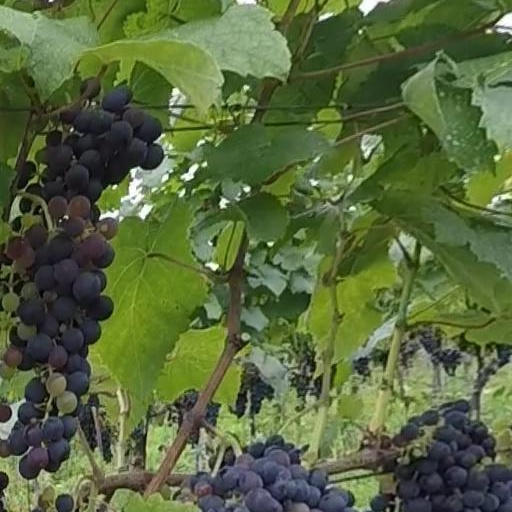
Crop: grape